Alodia

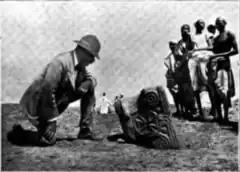
Old photo of a man looking at a capital

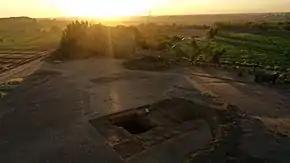
A photo of the site of Soba

Alodia is by far the least studied of the three medieval Nubian kingdoms, hence evidence is very slim. Most of what is known about it comes from a handful of medieval Arabic historians. The most important of these are the Islamic geographers al-Yaqubi (9th century), Ibn Hawqal and al-Aswani (10th century), who both visited the country, and the Copt Abu al-Makarim (12th century). The events around the Christianization of the kingdom in the 6th century were described by the contemporary bishop John of Ephesus; various post-medieval Sudanese sources address its fall. Al-Aswani noted that he interacted with a Nubian historian who was "well-acquainted with the country of Alwa", but no medieval Nubian historiographical work has yet been discovered.